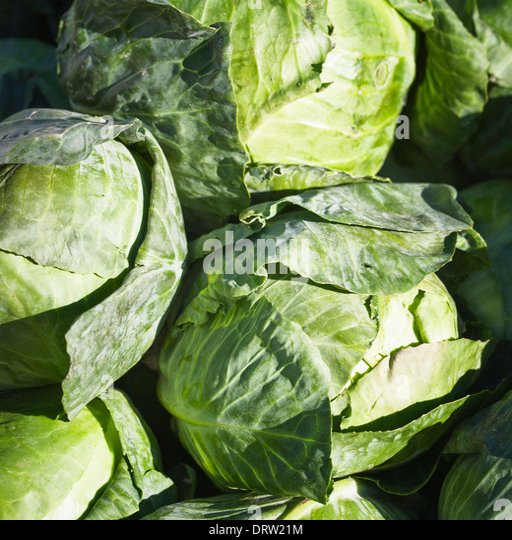
group of fresh ripe white cabbages at a farmers market